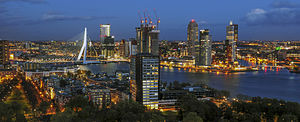
Rotterdam
Rotterdam er Hollands næststørste by efter Amsterdam beliggende i provinsen Syd-Holland. Byen ligger ved bredderne af floden Nieuwe Maas, en af kanalerne i deltaet for Rhinen/Meuse floden. Navnet Rotterdam stammer fra en dæmning i floden Rotte. Byen har 631.155 indbyggere, med forstæder: 1.200.000.